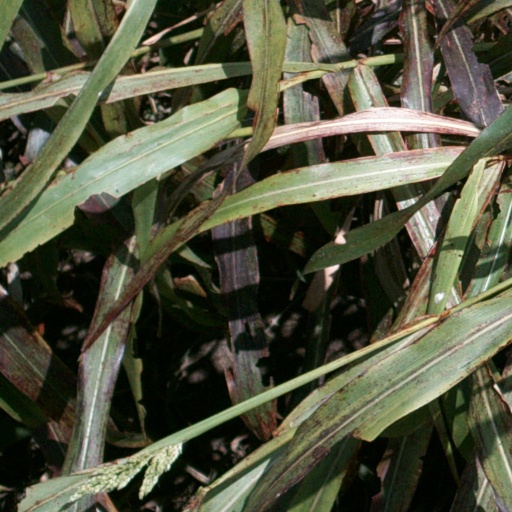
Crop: sorghum